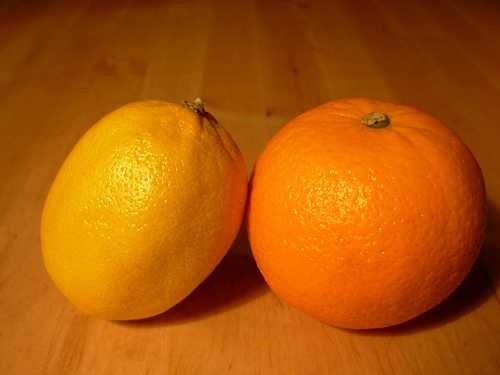
Label: Orange